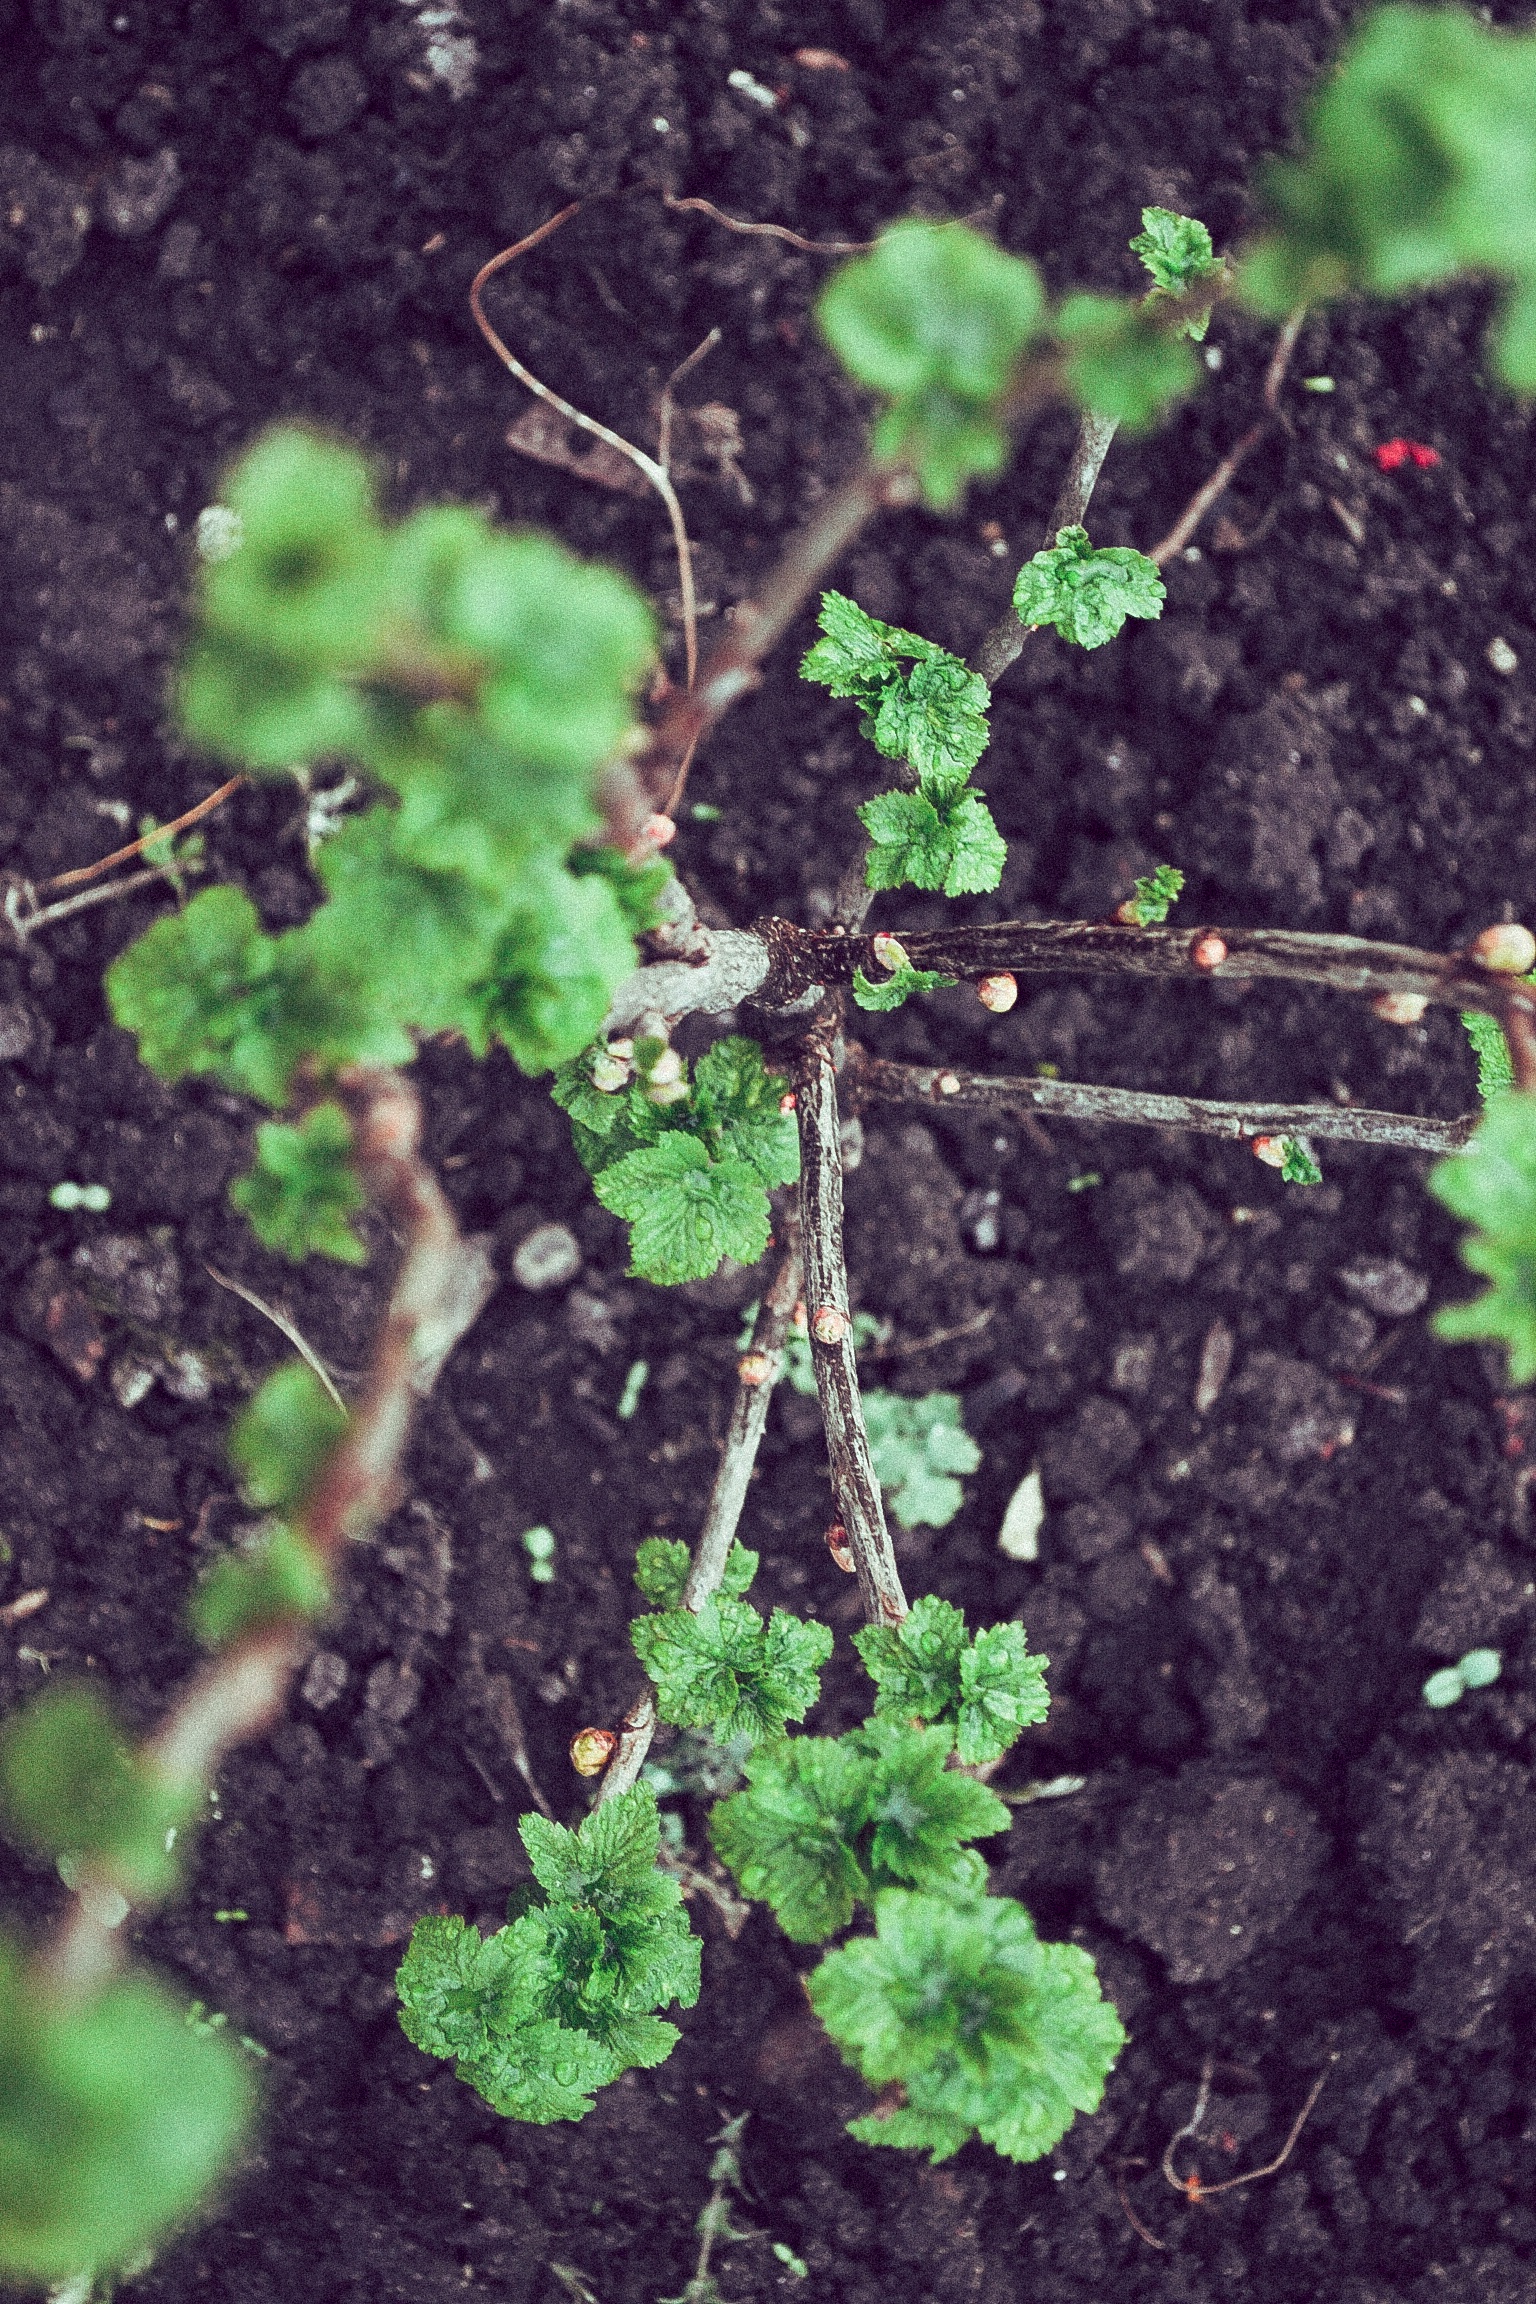
tree, nature, plant, ground, leaf, flower, food, green, herb, produce, vegetable, soil, botany, black, garden, flora, flowering plant, currant, annual plant, plant stem, land plant, leaf vegetable